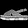
Label: Sandal